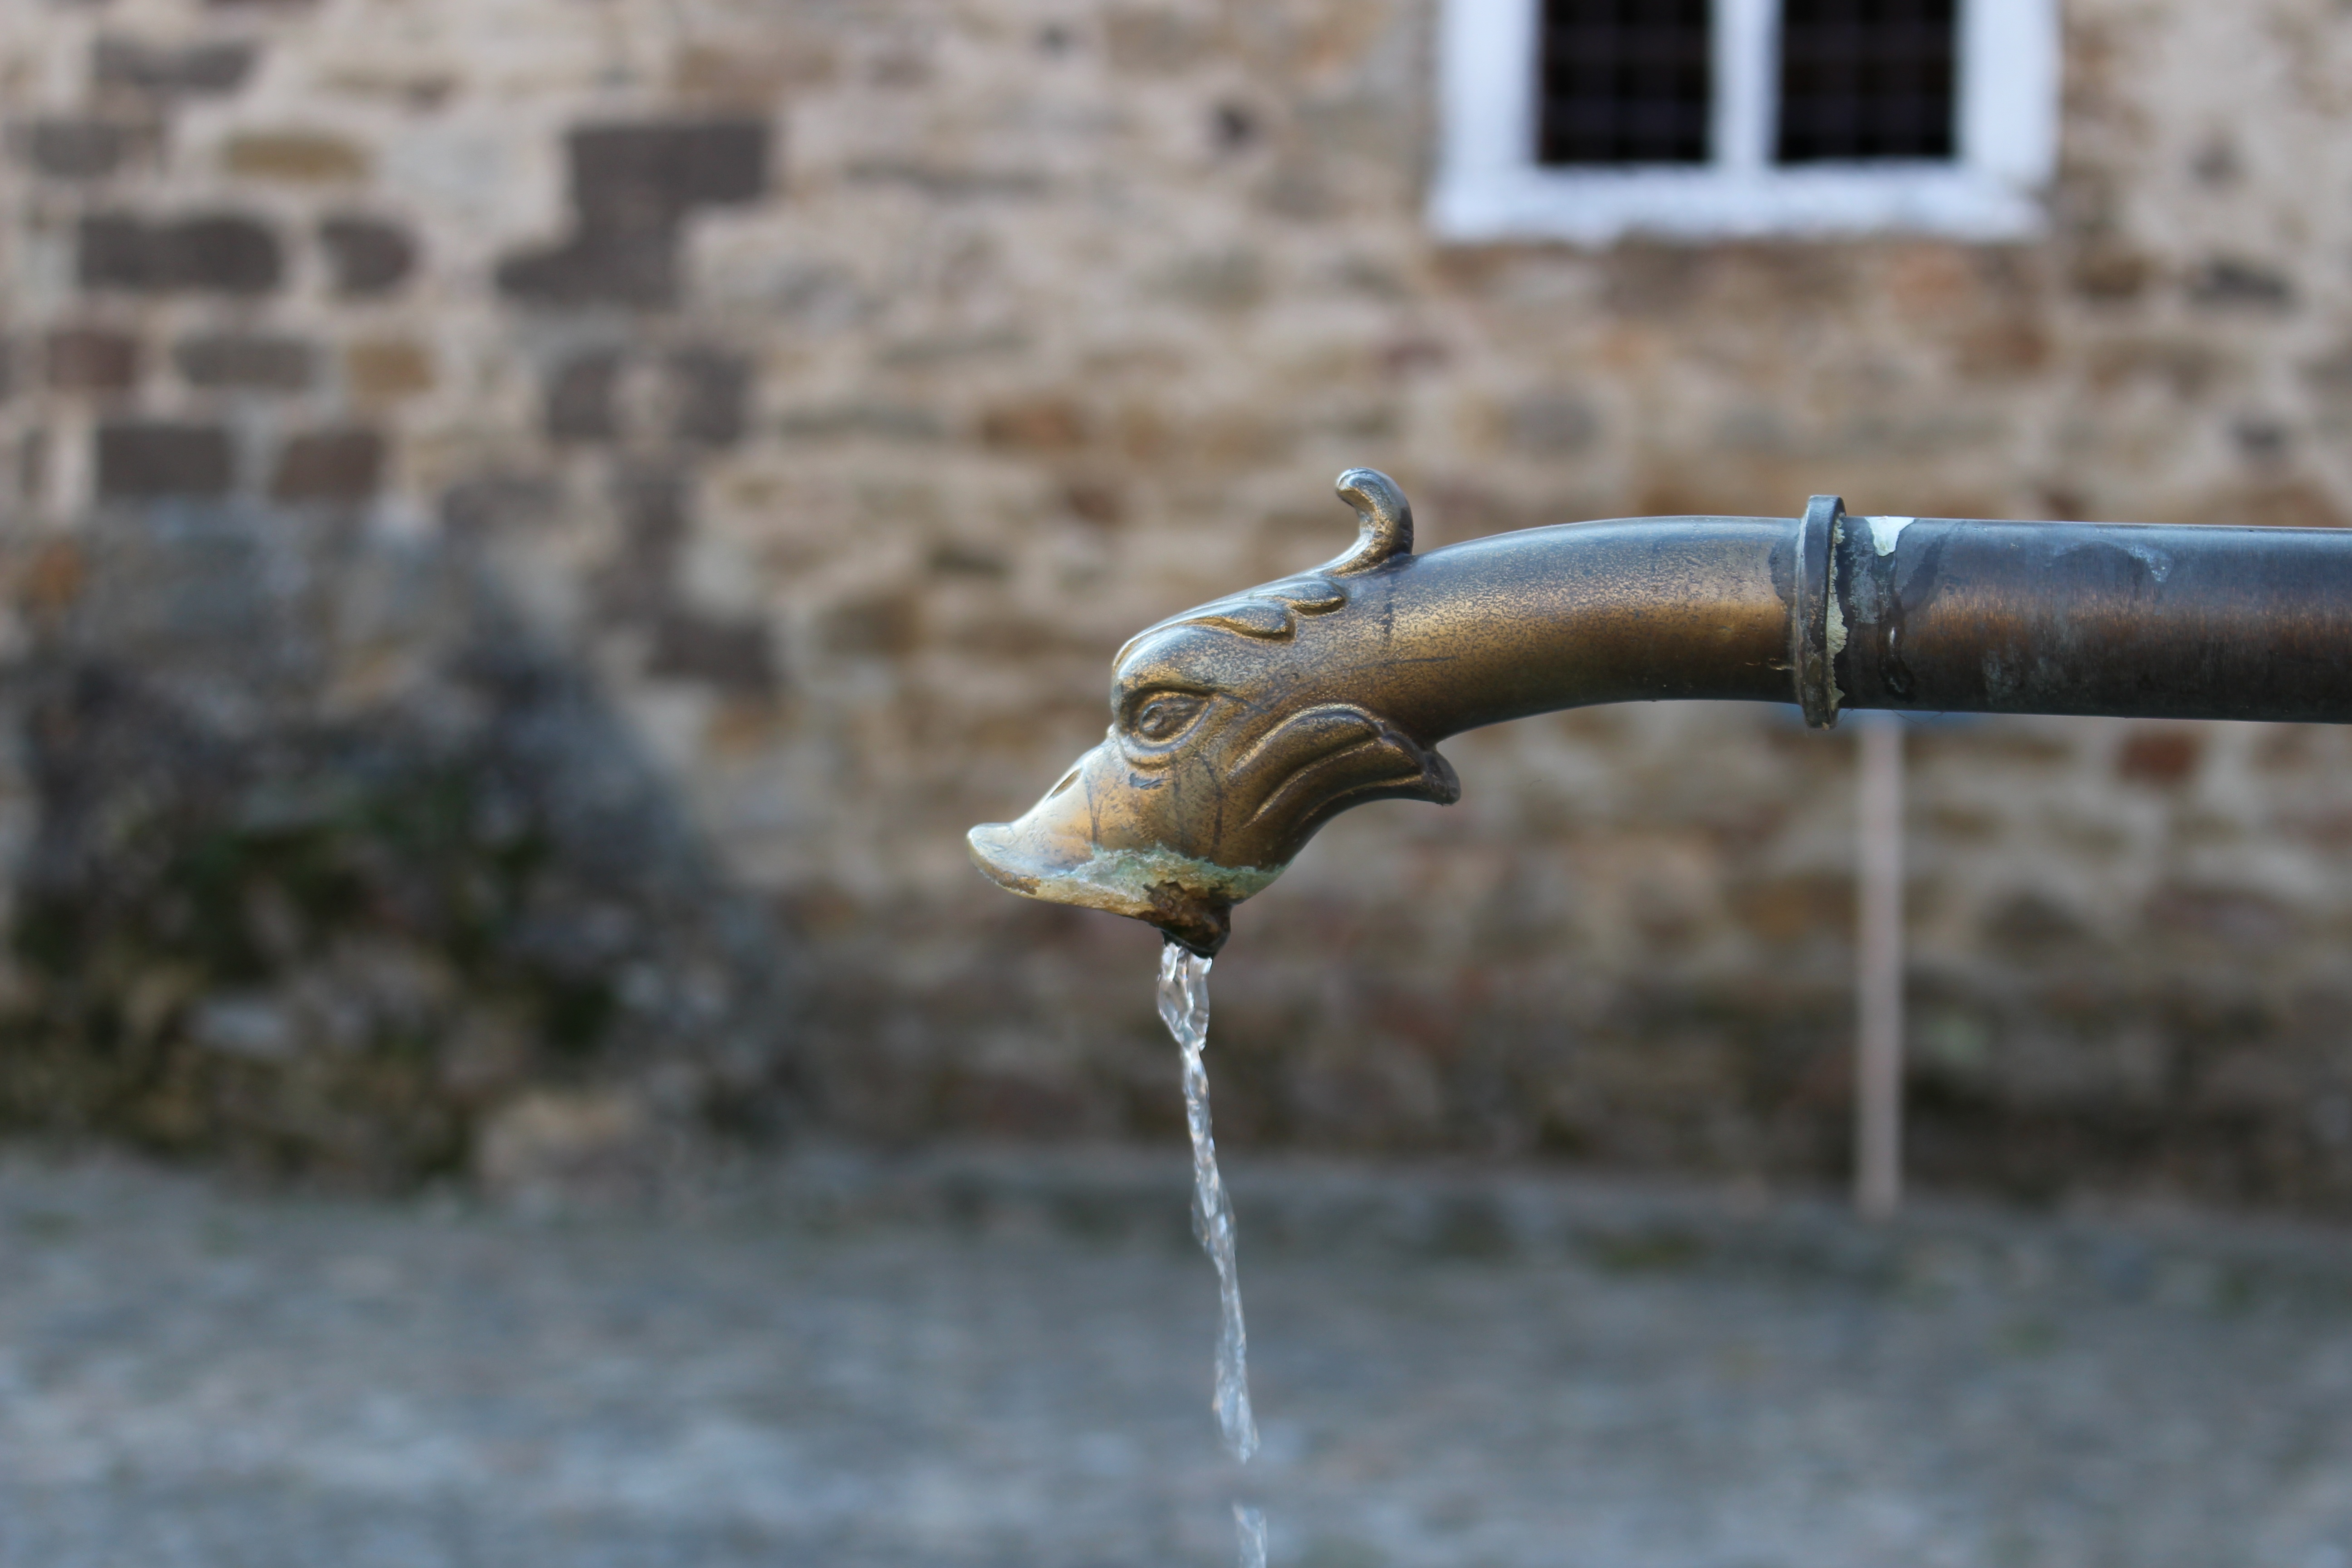
water, wood, field, material, sculpture, fountain, thirst